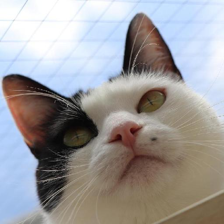
Label: animals